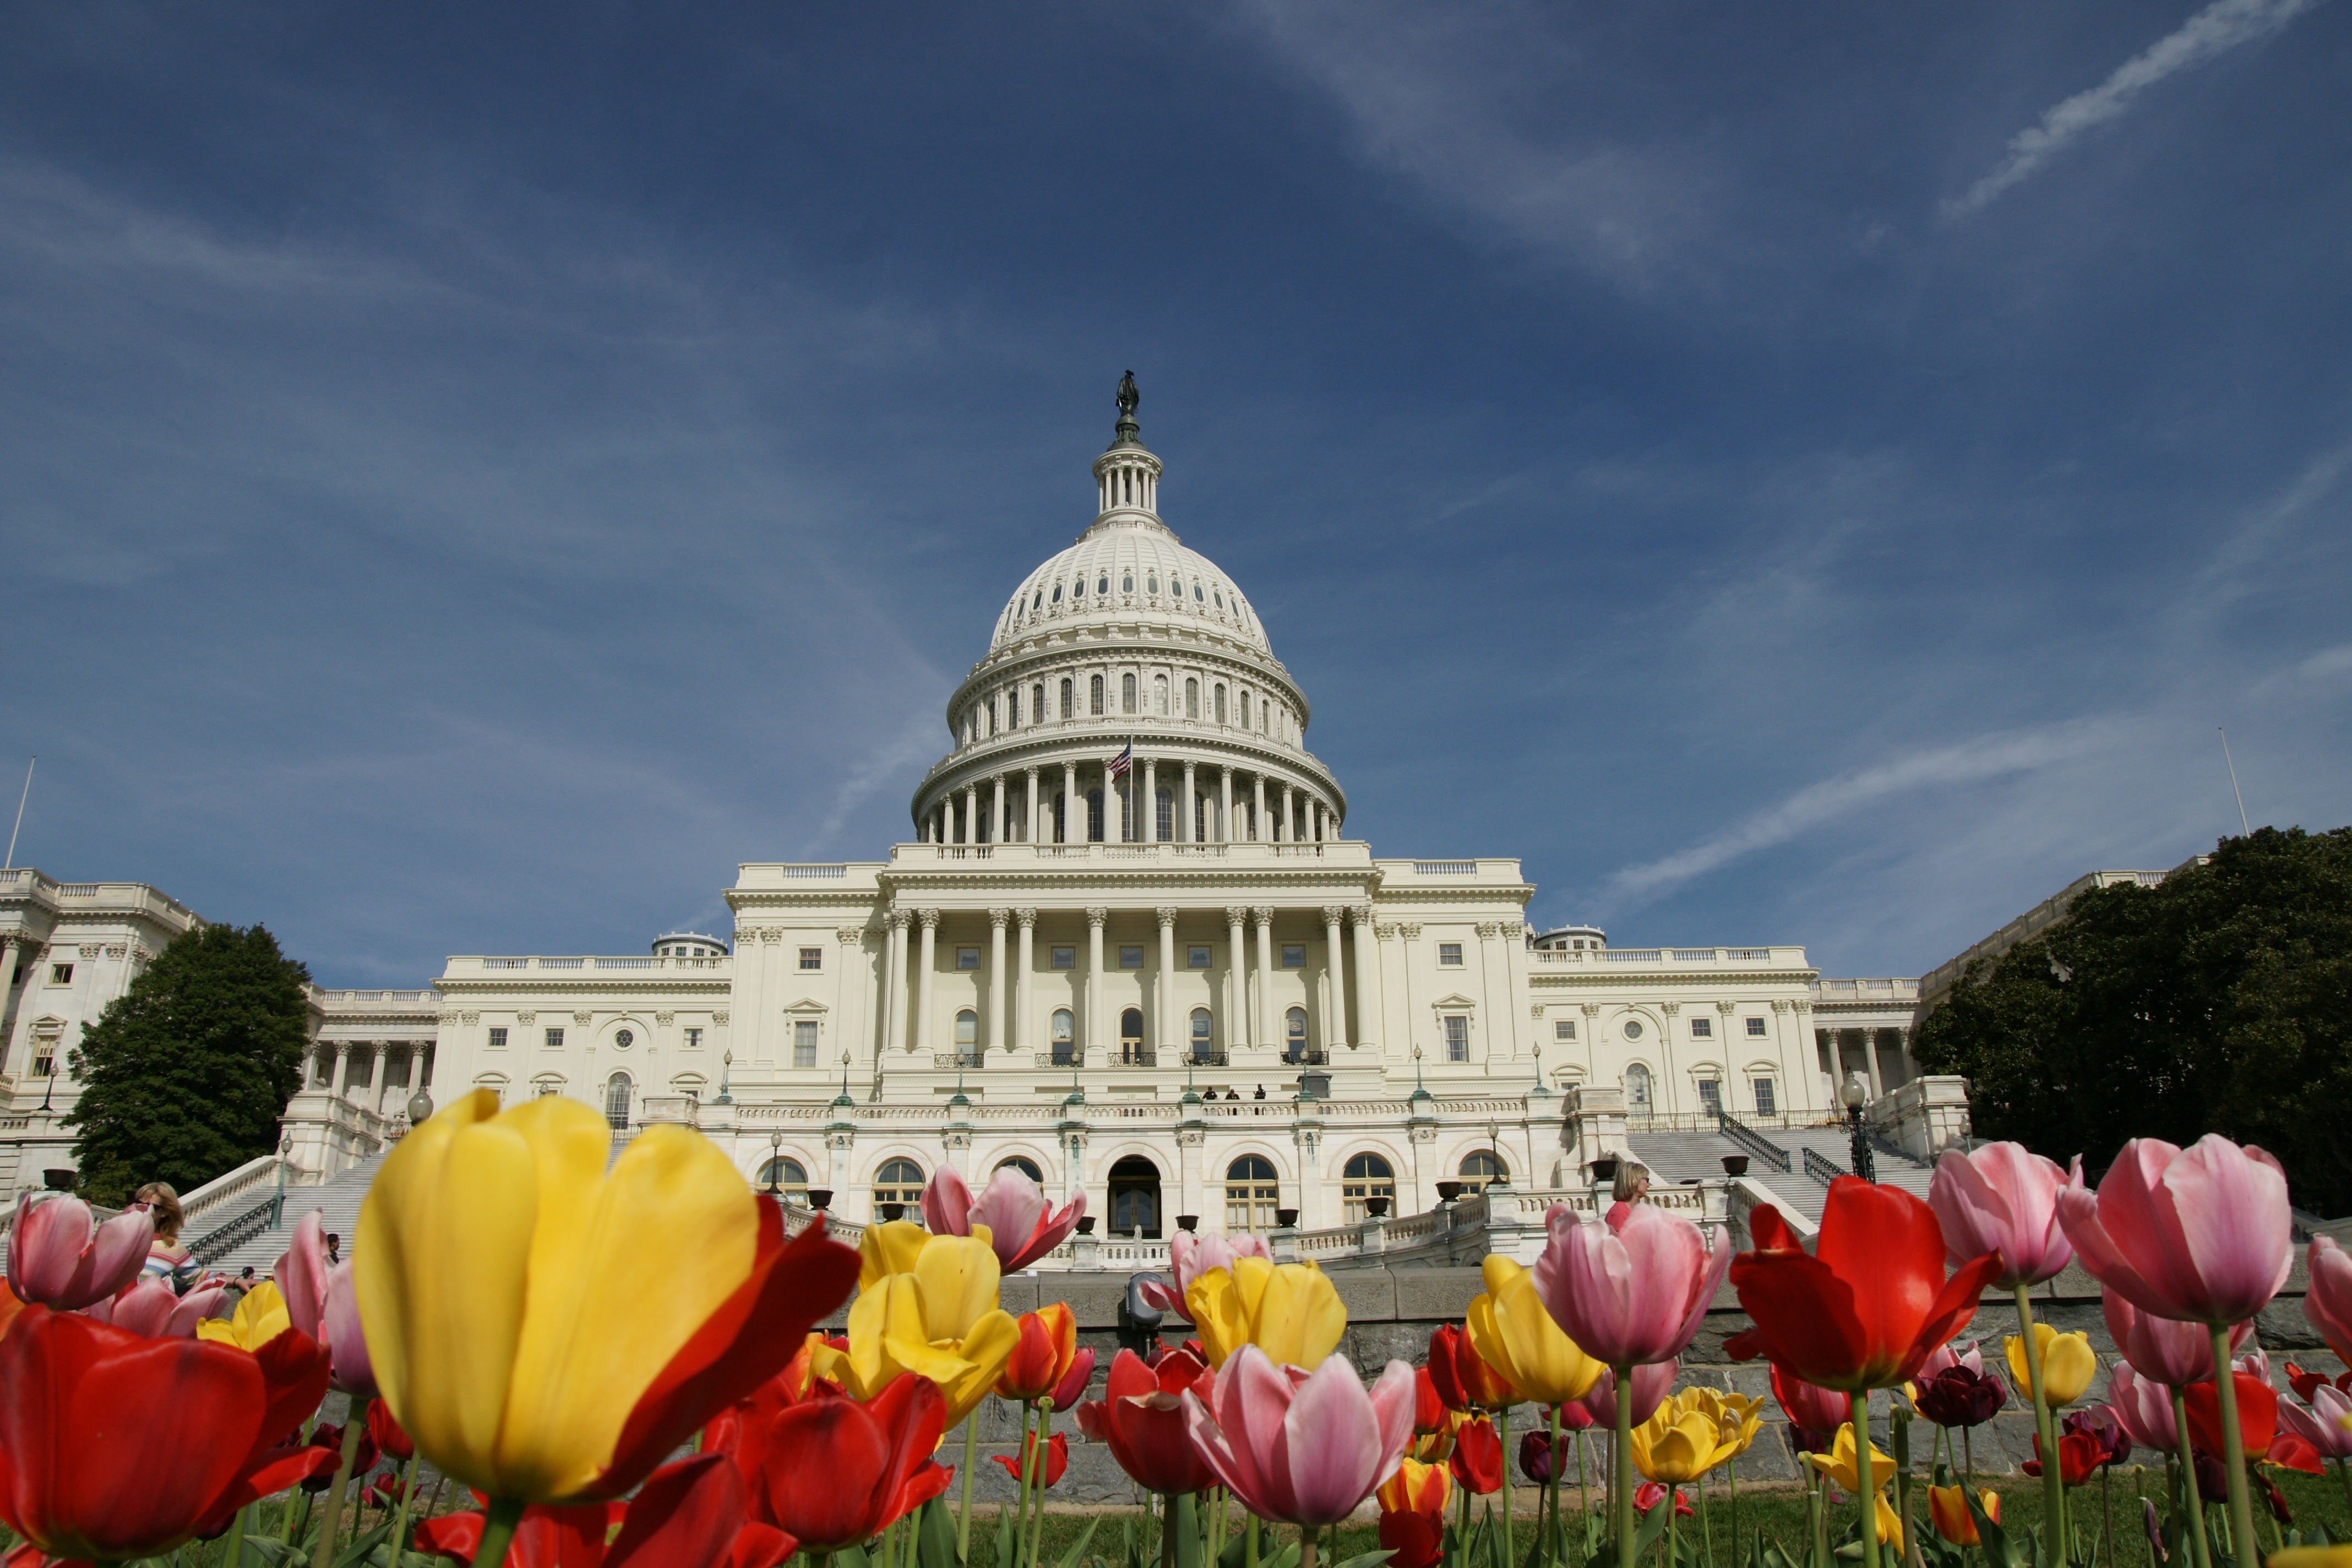
flower, monument, landmark, tourism, place of worship, washington, temple, tulips, the white house